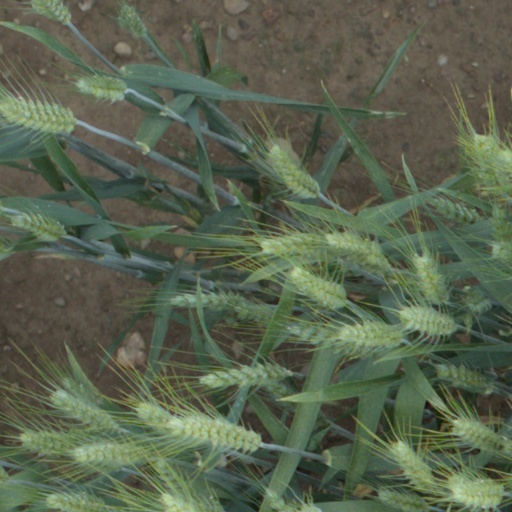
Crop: wheat